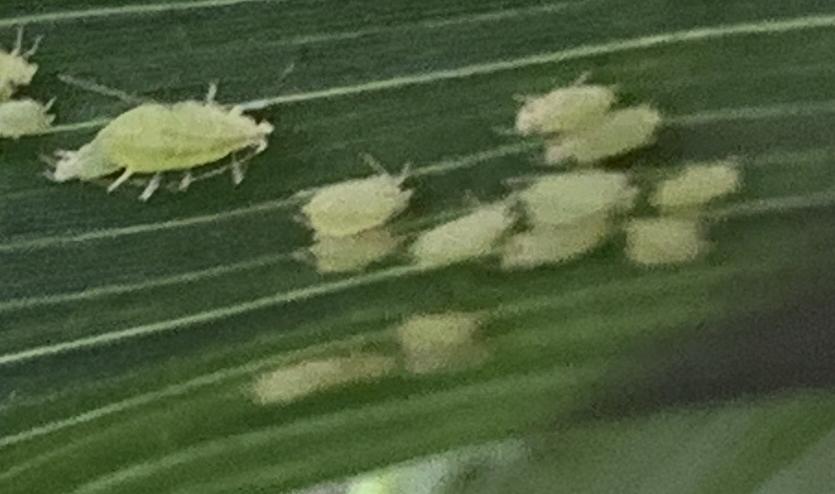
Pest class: cereal_grass_aphid